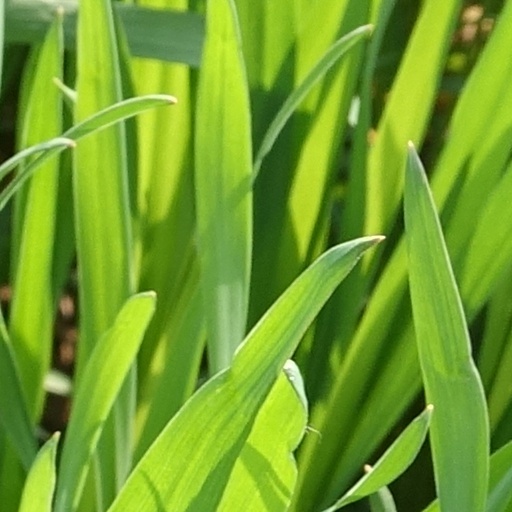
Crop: wheat